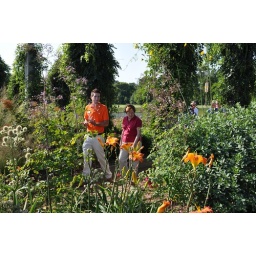
Lt. Governor Patty Judge walks through a flower bed at Reiman Gardens in Ames, August 11, 2009.